Igualada

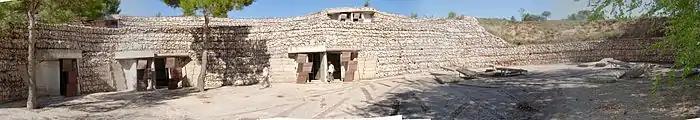
Panoramic view of the new Igualada Cemetery

The Basilica of Santa Maria is the most important historical building of Igualada. The first settlement of Igualada is dated around year 1000, in the location were the current church lies today, which was at that time a crossing of two routes which were linking Barcelona with Aragon, and north of Catalonia with its south. Santa Maria church origin is from the 11th century, but the current building is mainly from the 17th century. During the Spanish Civil War it was converted into a market, and was restored after the war, under the guidance of the architect Cèsar Martinell. In 1949 Santa Maria obtained the title of Minor Basilica granted by the pope Pius XII.